Indian Creek Senior High School

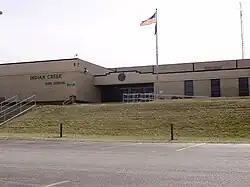
Indian Creek High School in 2009

Indian Creek Senior High School is a high school in Trafalgar, Indiana. It is a part of the Nineveh-Hensley-Jackson United School Corporation, serving Trafalgar, Morgantown, Indiana, Painted Hills, Indiana, and Prince's Lakes.